Gerard McSorley

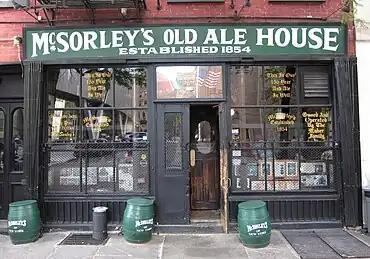
The front of McSorley's

He was born in the County Tyrone town of Omagh and, after attending a Christian Brothers school in his hometown, he attended St. Columb's College in Derry. He then attended Queen's University, Belfast, where he was taught by Seamus Heaney. He resides in Gweedore, County Donegal. He is a descendant of John McSorley, who opened McSorley's Old Ale House, the oldest operating pub in New York City.